Bomarzo (opera)

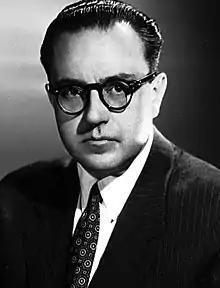
Ginastera circa 1960

Bomarzo is an opera in two acts by the Argentinian composer Alberto Ginastera, his Opus 34. He set a Spanish libretto by Manuel Mujica Laínez, based on his 1962 novel about the 16th-century Italian eccentric Pier Francesco Orsini.